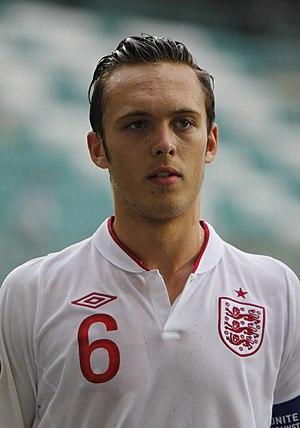
Thomas Thorpe en 2012
Thomas « Tom » Joseph Thorpe, né le 13 janvier 1993 à Manchester, est un footballeur anglais qui évolue au poste de défenseur.